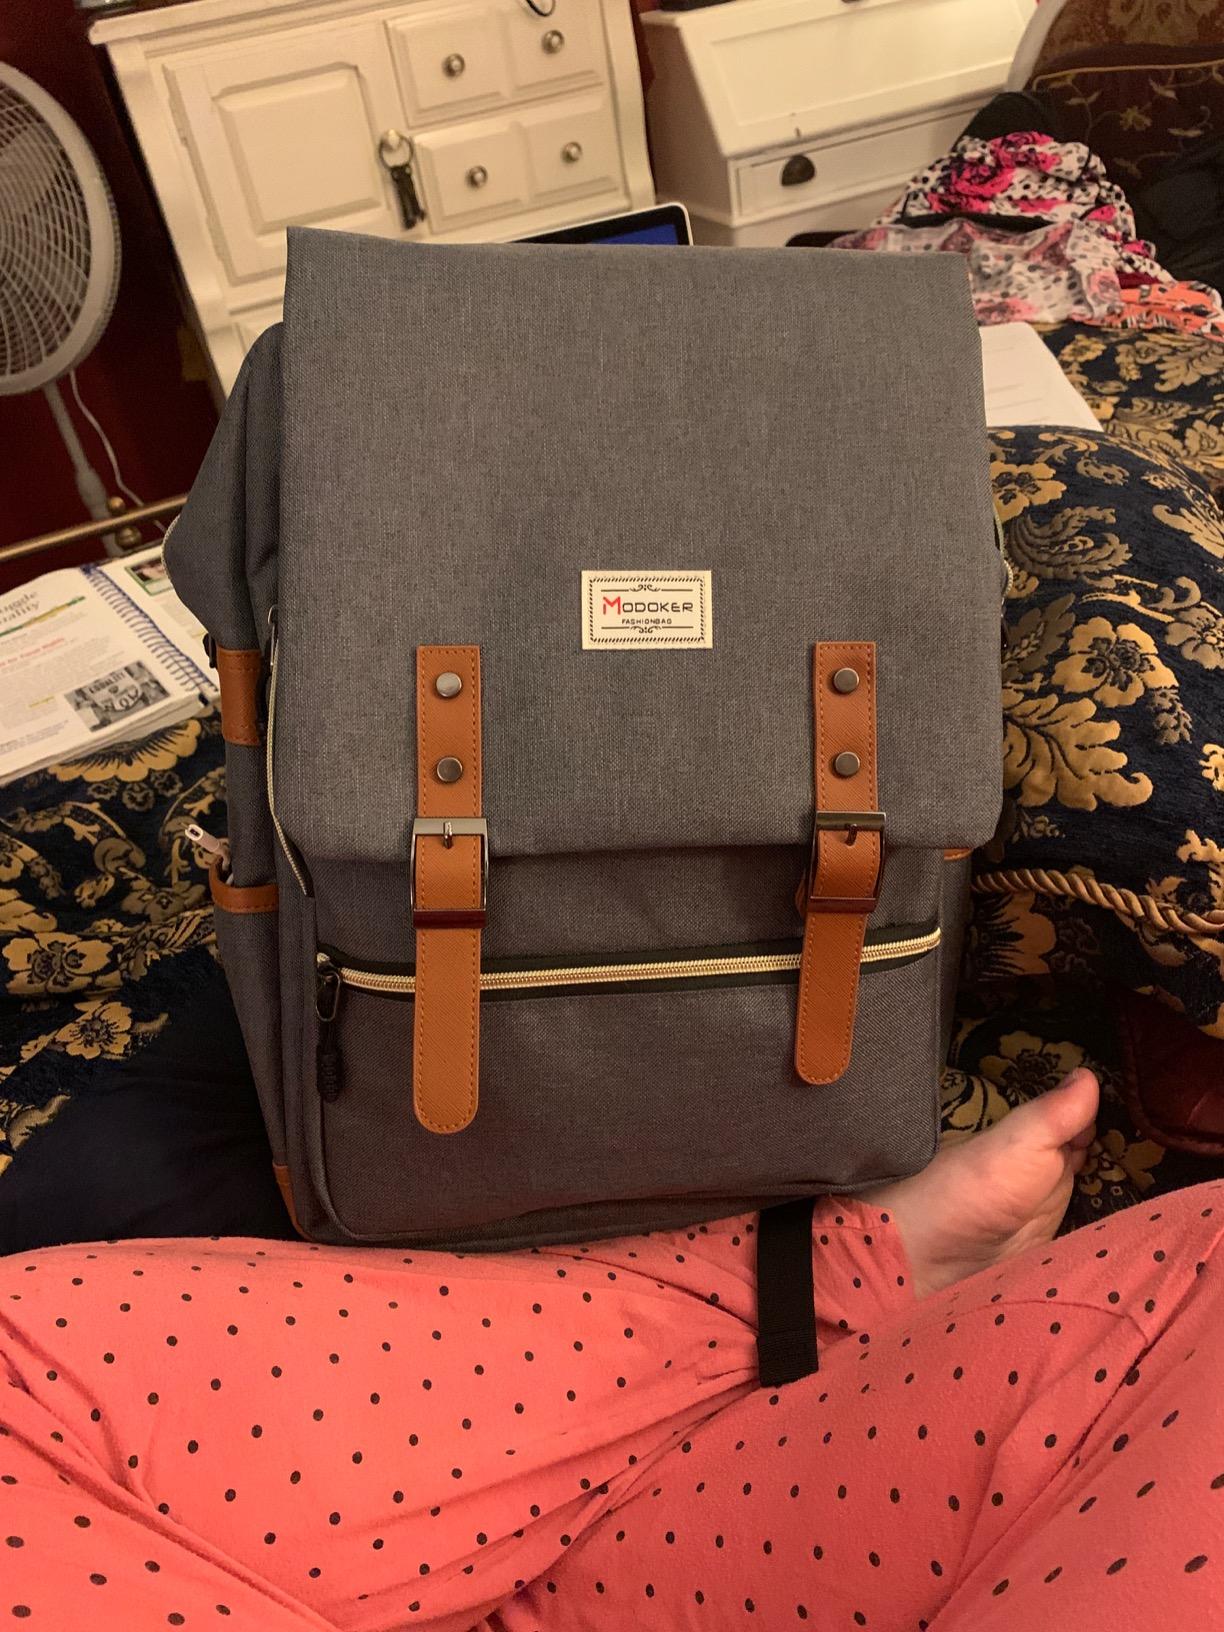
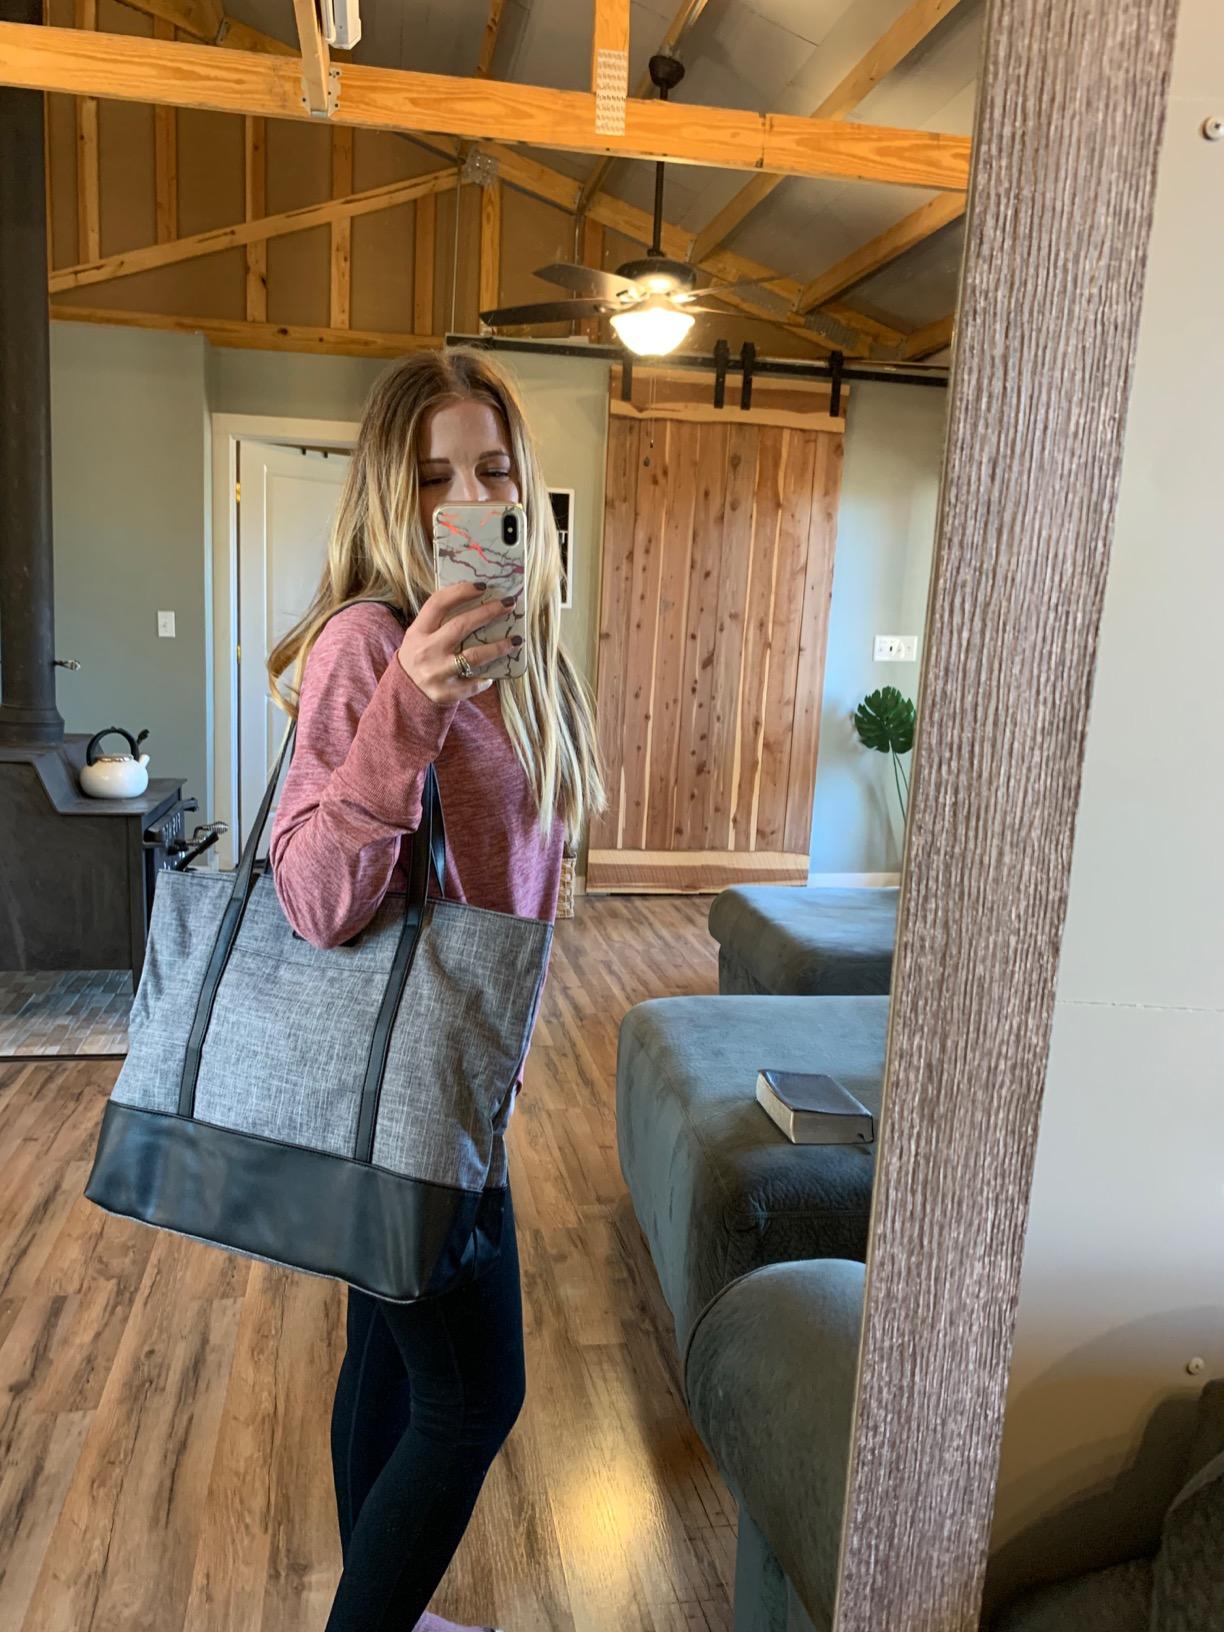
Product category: bag
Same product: no